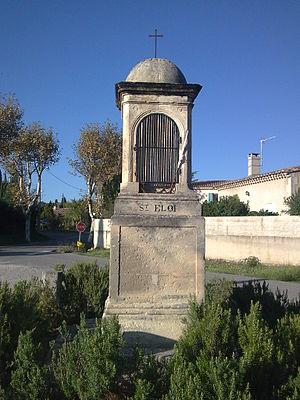
Oratoire Saint-Éloi, Maussane-les-Alpilles
Maussane-les-Alpilles est une commune française, située dans le département des Bouches-du-Rhône en région Provence-Alpes-Côte d'Azur. Elle se situe sur le piémont sud du massif des Alpilles.